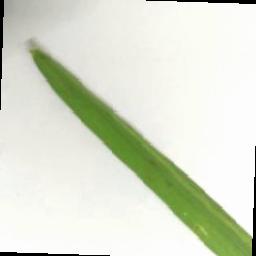
Label: Rice___Brown_Spot